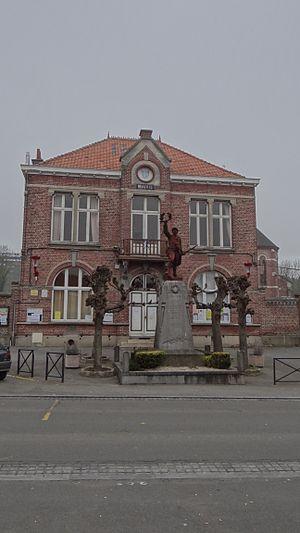
Lécluse - La Mairie
Le Poilu victorieux, aussi appelé Poilu de la Victoire, est une œuvre du sculpteur français Eugène Bénet, réalisée en 1920. Représentant un poilu, un soldat français de la Première Guerre mondiale, et destinée aux monuments aux morts, elle en orne plusieurs centaines à travers la France.
Lécluse est une commune française située dans le département du Nord, en région Hauts-de-France.